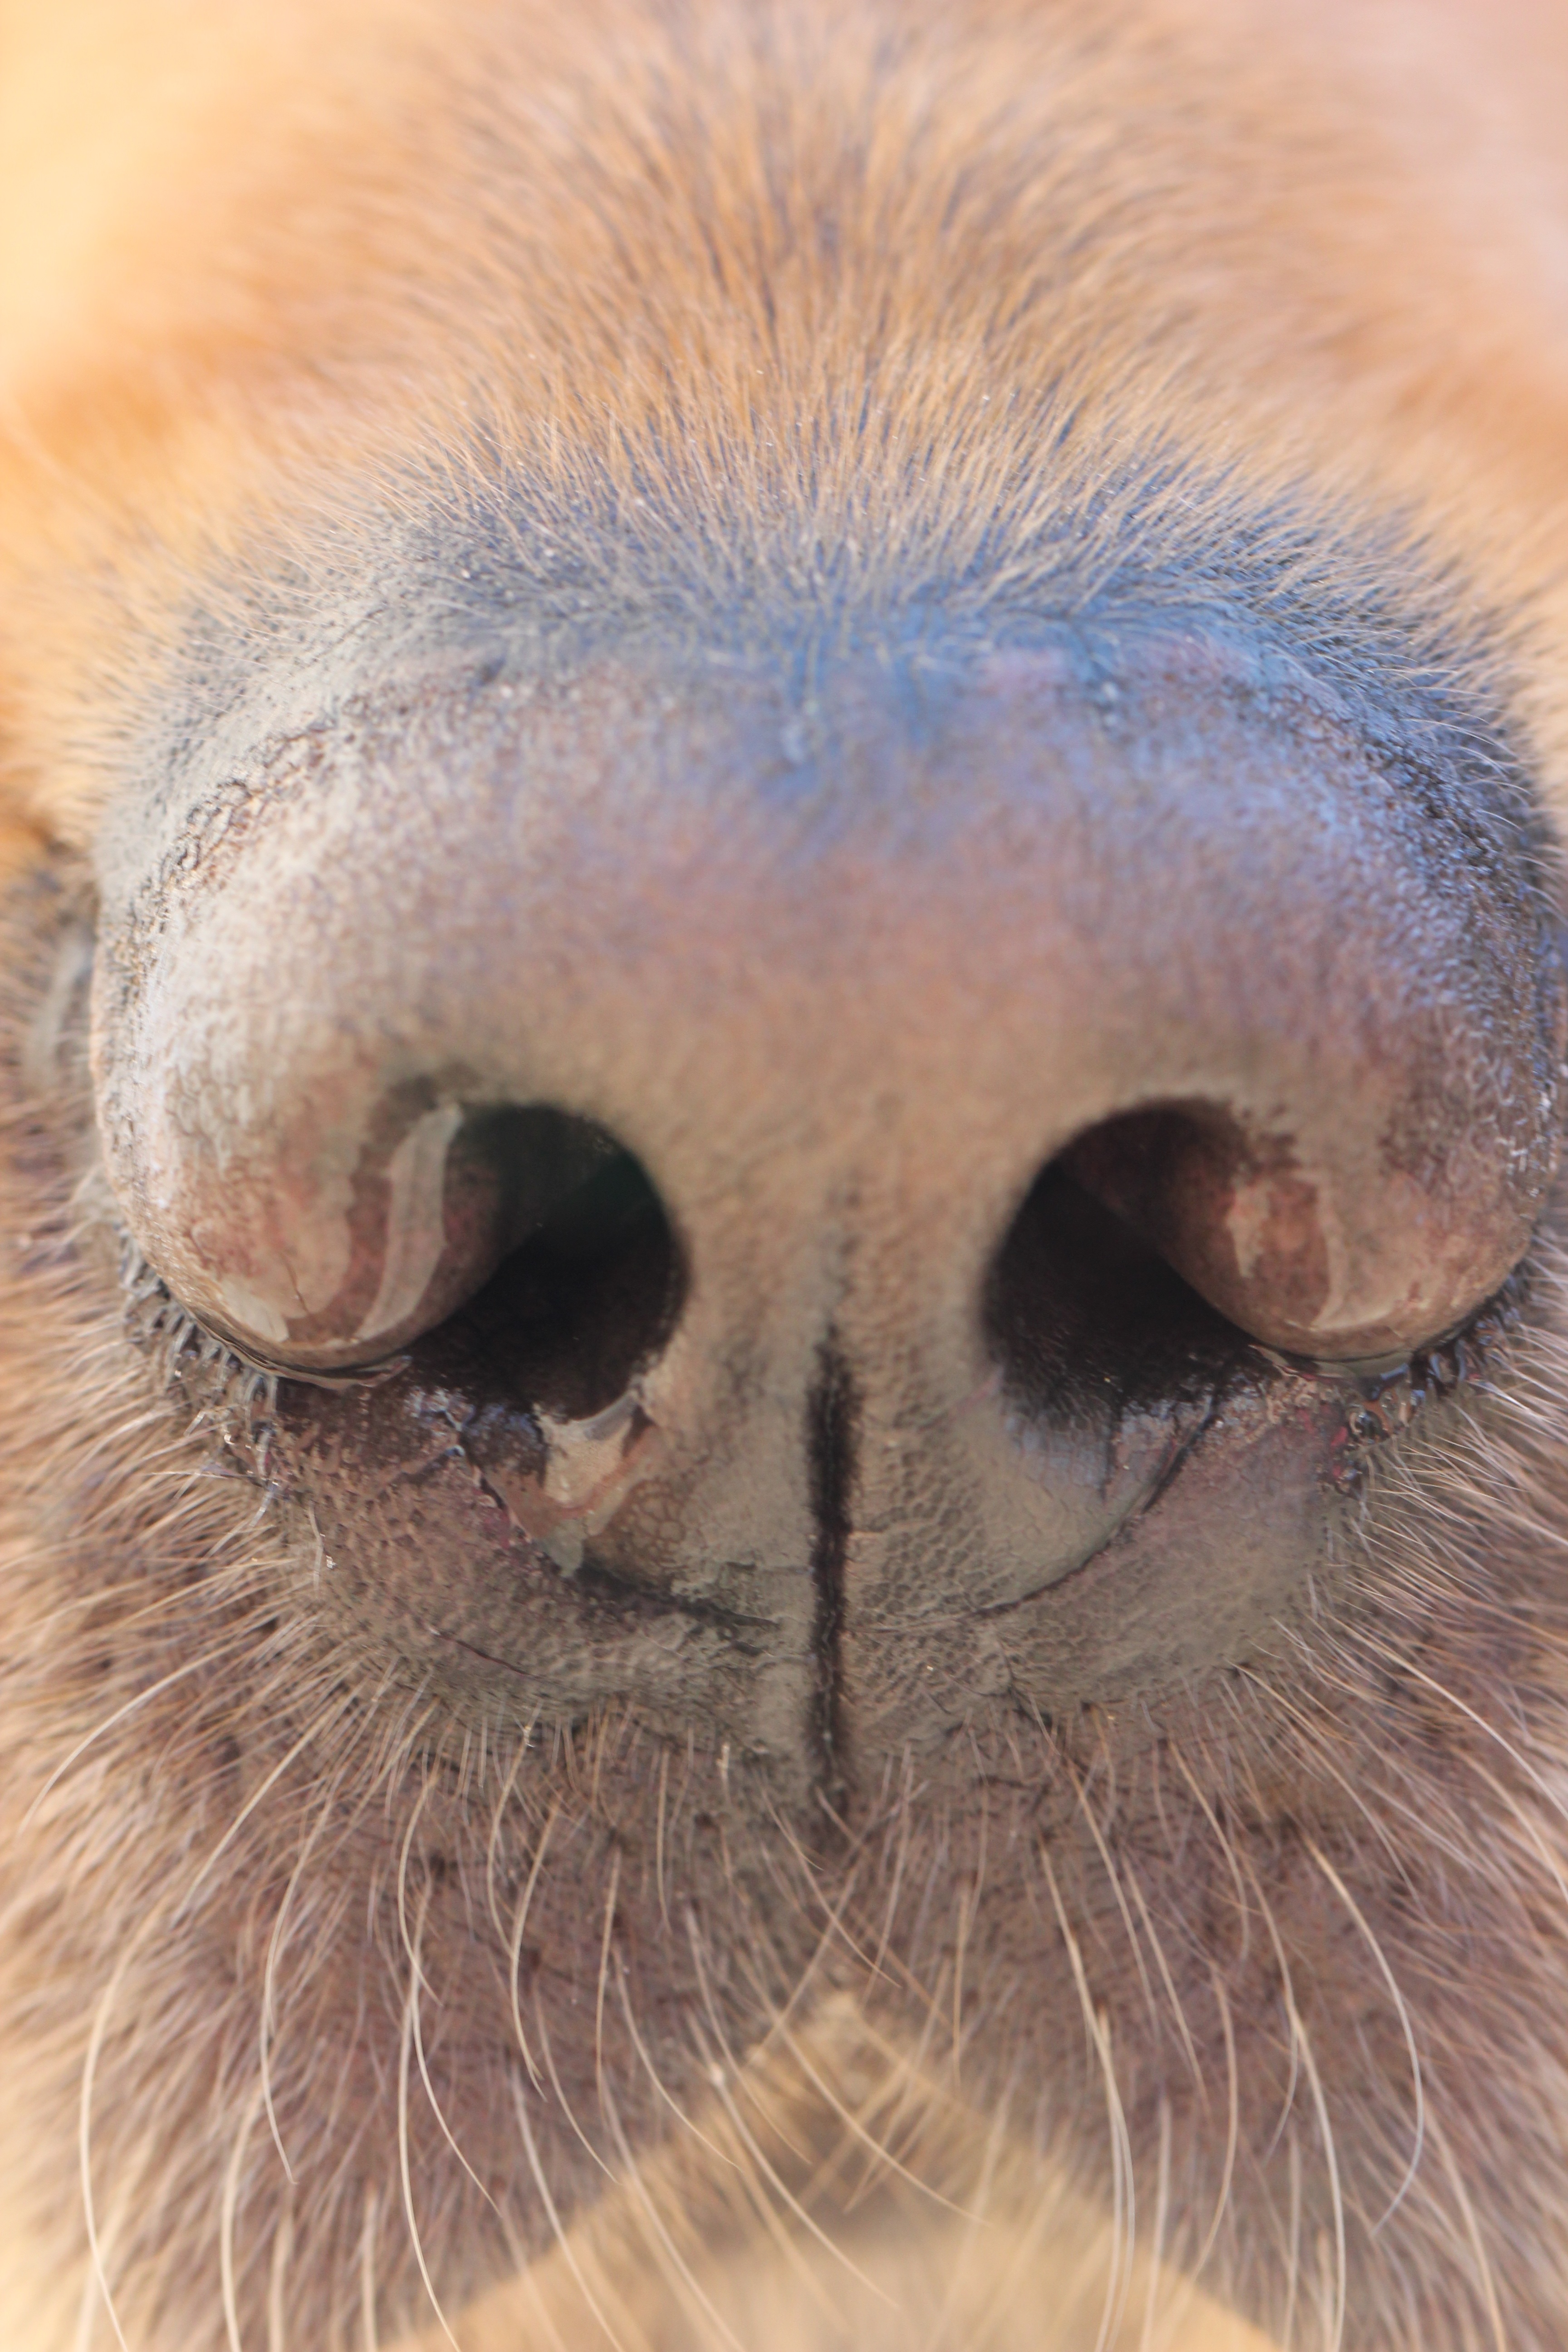
dog, animal, canine, mammal, ear, close up, human body, nose, whiskers, snout, eye, head, organ, doggy, funny dog, happy dog, dog nose, running nose